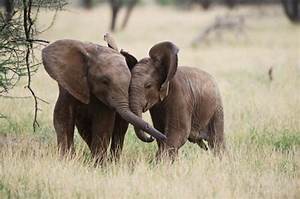
Label: elephant